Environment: real
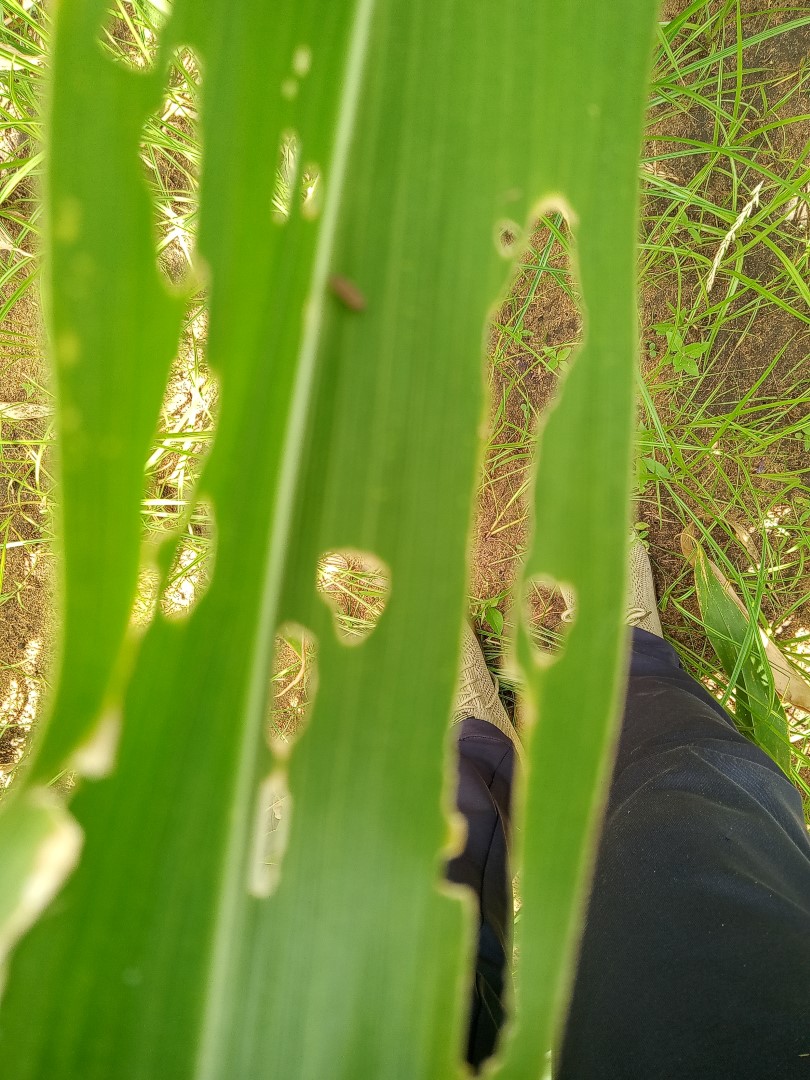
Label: fall_armyworm